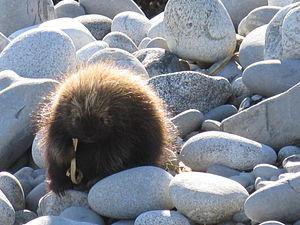
Le parc national de Kejimkujik est un parc national du Canada situé en Nouvelle-Écosse, à environ 174 km à l'ouest d'Halifax. Le parc, qui protège 404 km², comporte deux secteurs. Le principal, dans une pénéplaine du Centre-Sud de la province, protège une forêt mixte, des cours d'eau et des lacs peu profonds. Il est riche de plusieurs espèces animales et végétales qui ne sont ordinairement présents que beaucoup plus au sud sur la côte atlantique. Le parc possède aussi une annexe sur l'océan Atlantique avec une côte découpée comportant deux lagunes et des plages où niche le pluvier siffleur.